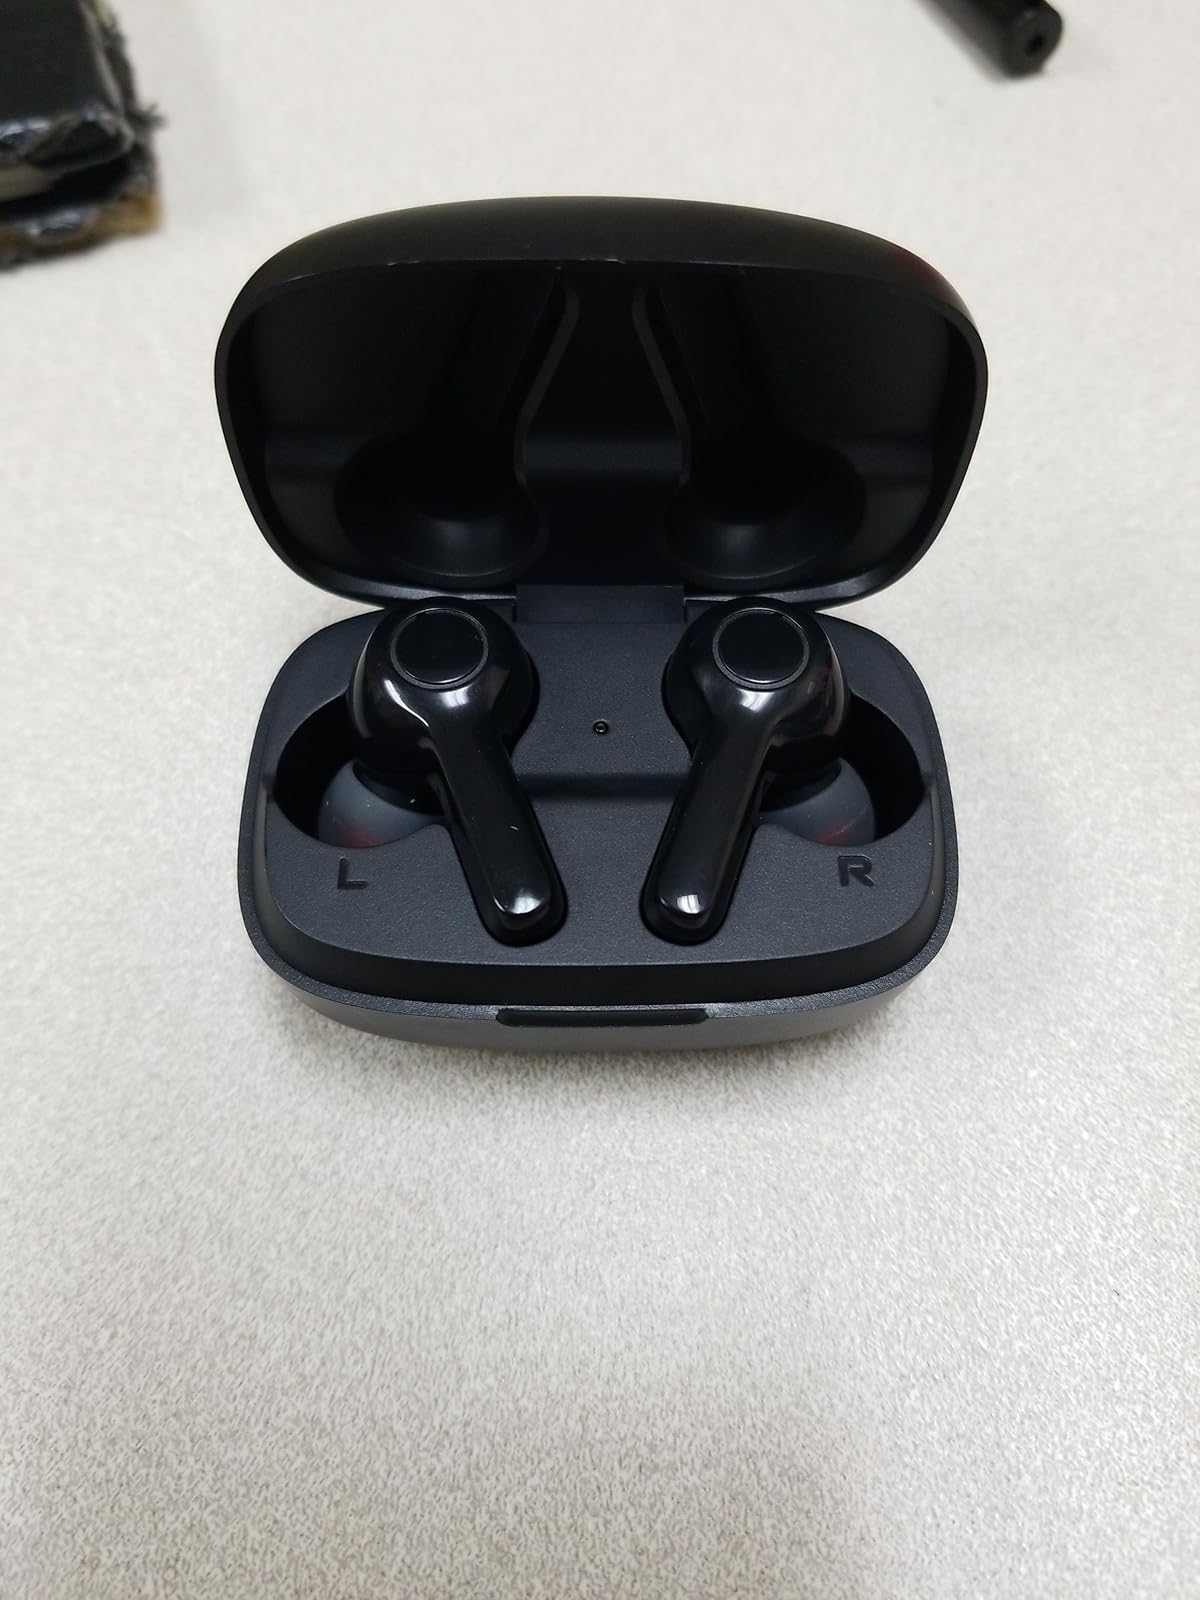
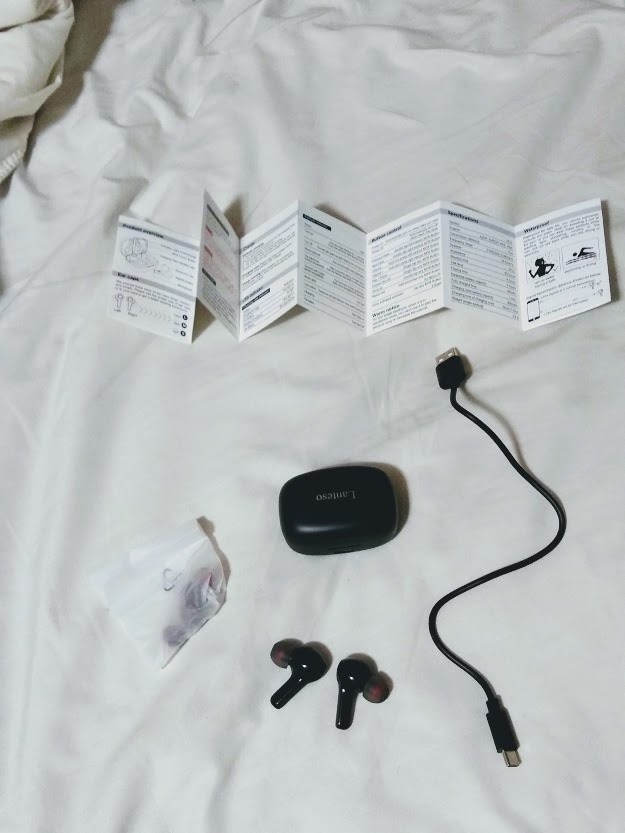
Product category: earbuds
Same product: yes